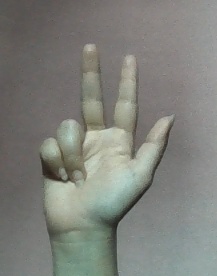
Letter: al